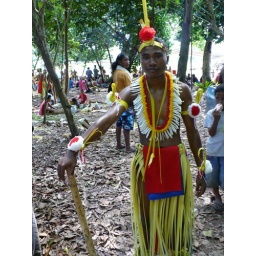
Teenage male participant in bamboo stick dance. Strips of palm tree fronds and local hibiscus flower